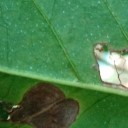
Label: Miner